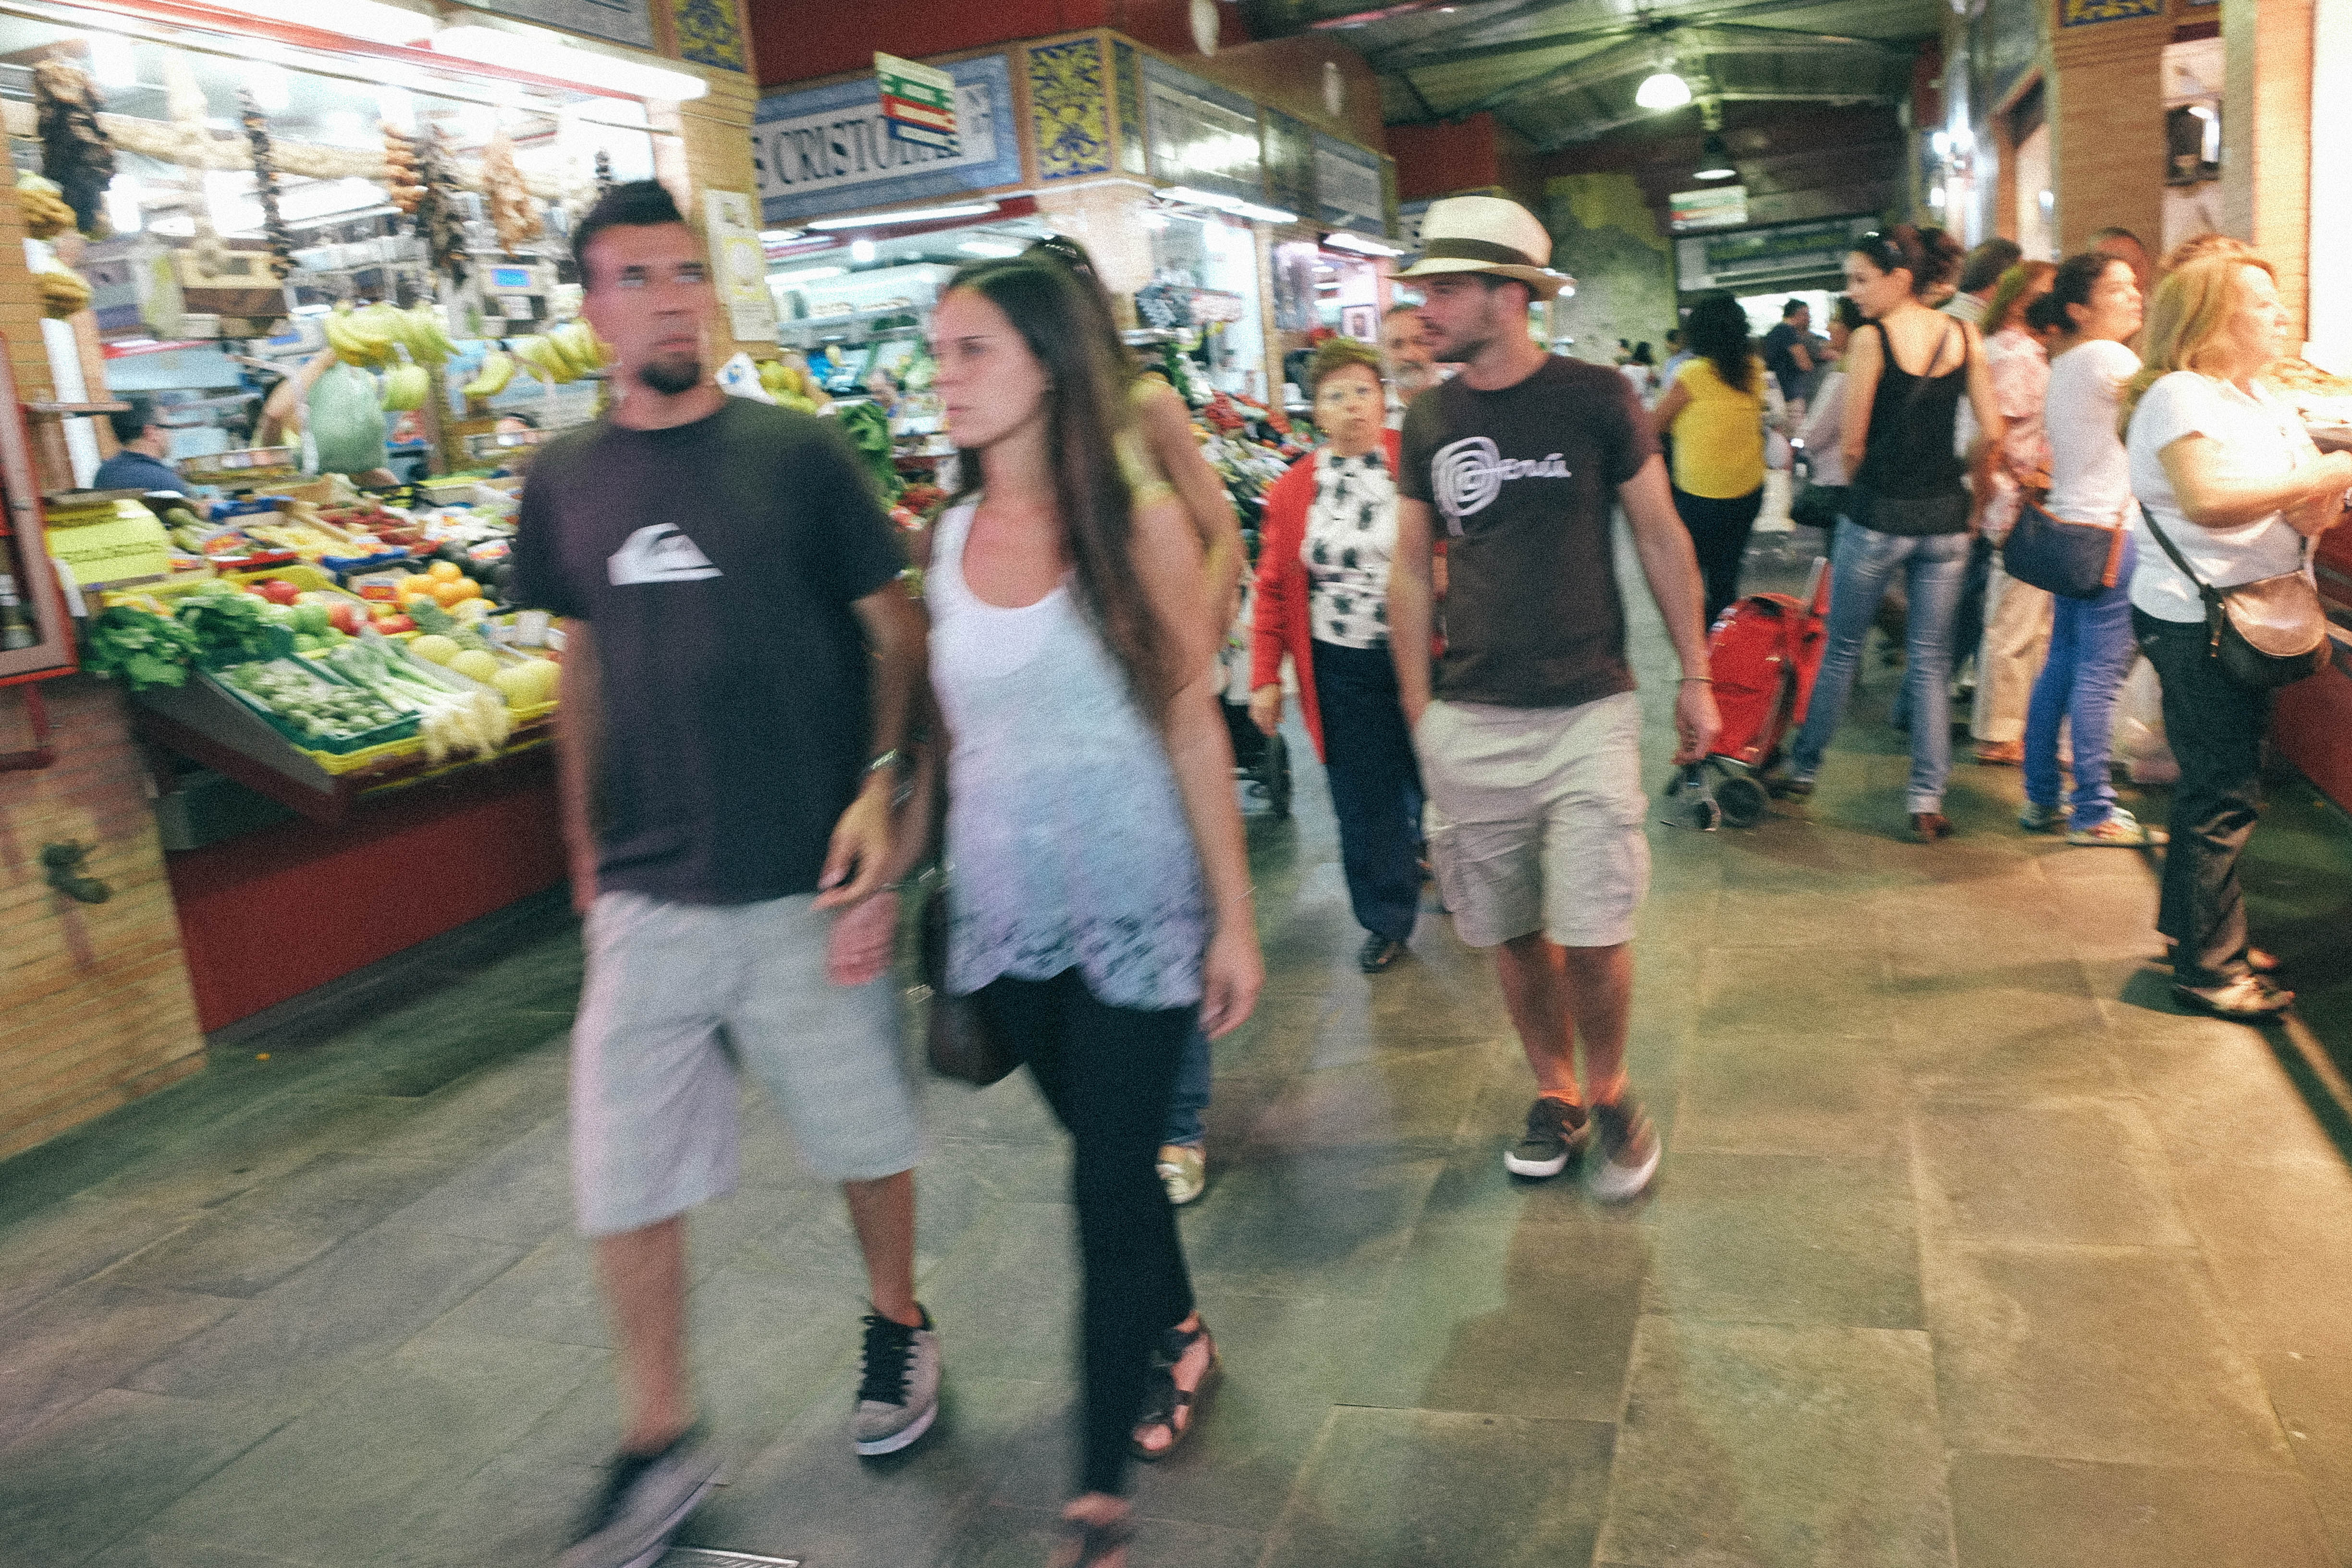
girl, street, city, urban, crowd, recreation, bazaar, market, marketplace, shopping, tourism, leisure, public space, product, fun, sevilla, andalusia, event, triana